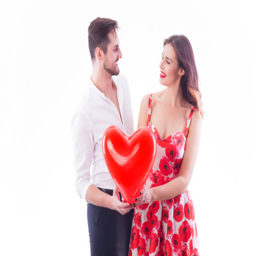
love is in the air